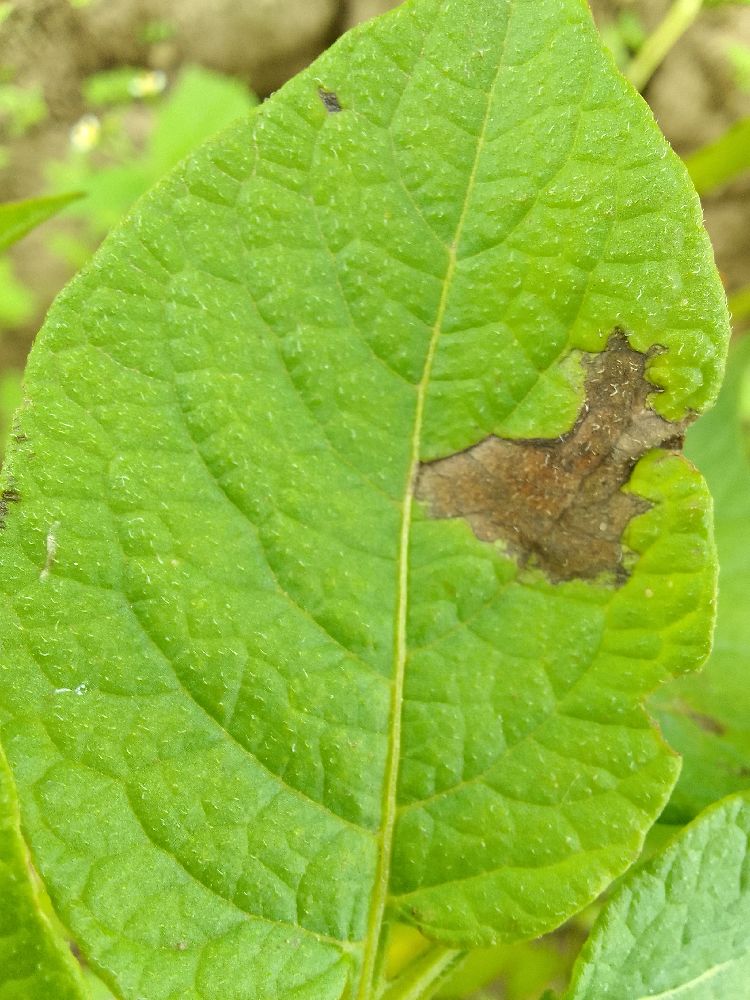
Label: Late blight